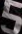
Number: 5